Spartan Constitution

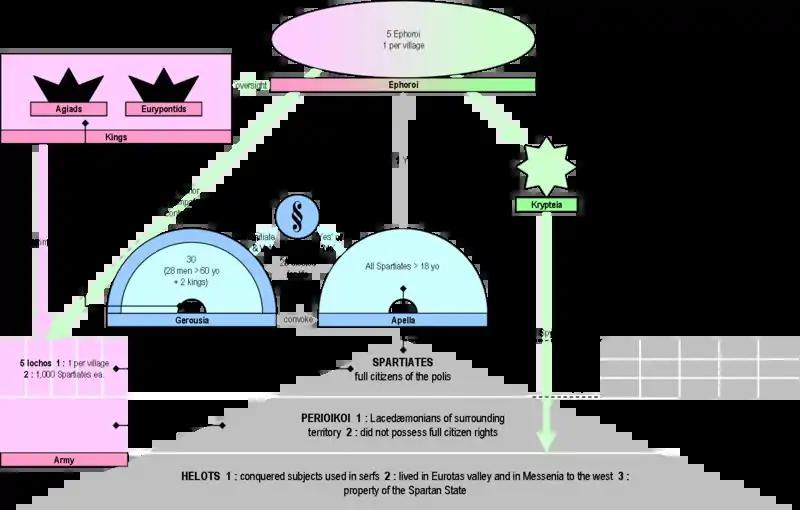
The structure of Spartan society, c. early 7th century BC

Legally-defined social classes were quite rigid and important in ancient Sparta. They substantially controlled social roles. The Helots did agricultural labour, spinning, weaving, and other manual labour. The Perioeci carried out most of the trade and commerce, since Spartiates were forbidden from engaging in commercial activity. Spartiate-class people were expected to be supported by their kleroi and Helots, and to do no work, except that related to military conflict. All classes, including Helots, fought in the Spartan military. The Mothax class were particularly prominent as military leaders, and the Helots made up about 80% of the armed forces.